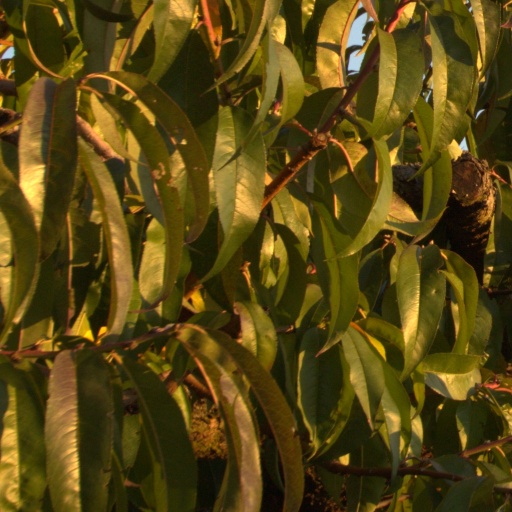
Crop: grape